Two Degrees Food

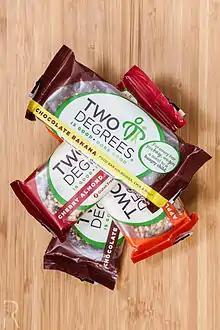
Two Degrees Food products display

Two Degrees Food was a one-for-one food company that produced vegan snack bars. One of their main ways to promote their business was using some of their profit to give food to hungry children. Will Hauser and Lauren Walters launched the company in 2011, and it went out of business in 2017.